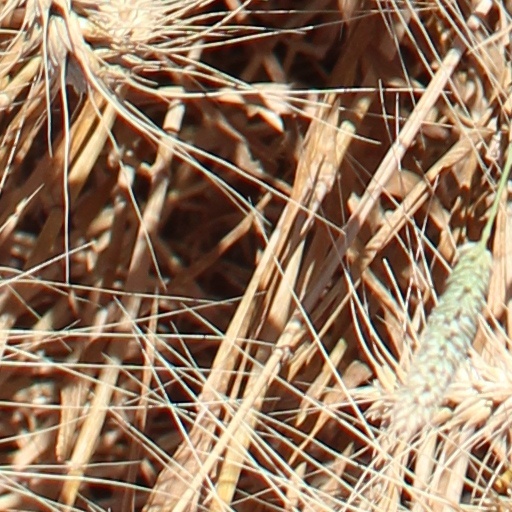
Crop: wheat